Glacial erratic boulders of King County, Washington

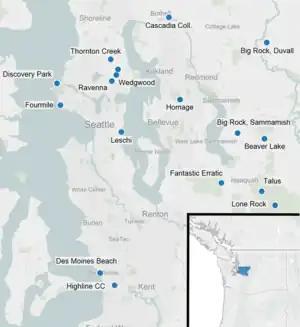
Locations of glacial erratics in King County, Washington

Glacial erratic boulders of King County are large glacial erratic boulders of rock which were moved into King County, Washington by glacial action during previous ice ages.